Ford Taurus (sixth generation)

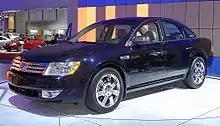
Pre-production 2008 Ford Five Hundred (on display at 2007 Detroit Auto Show), shown before renaming to 2008 Ford Taurus

In late 2006, Ford Motor Company named former Boeing CEO Alan Mulally to replace William Clay Ford Jr. as its own chief executive. In strong favor of the Ford Taurus/Mercury Sable nameplates, Mullaly hurredly renamed the facelifted MY 2008 Ford Five Hundred and Mercury Montego as the fifth-generation Ford Taurus and Mercury Sable — after the models had been presented at the 2008 Detroit Auto Show. The Ford Freestyle was renamed the Ford Taurus X.